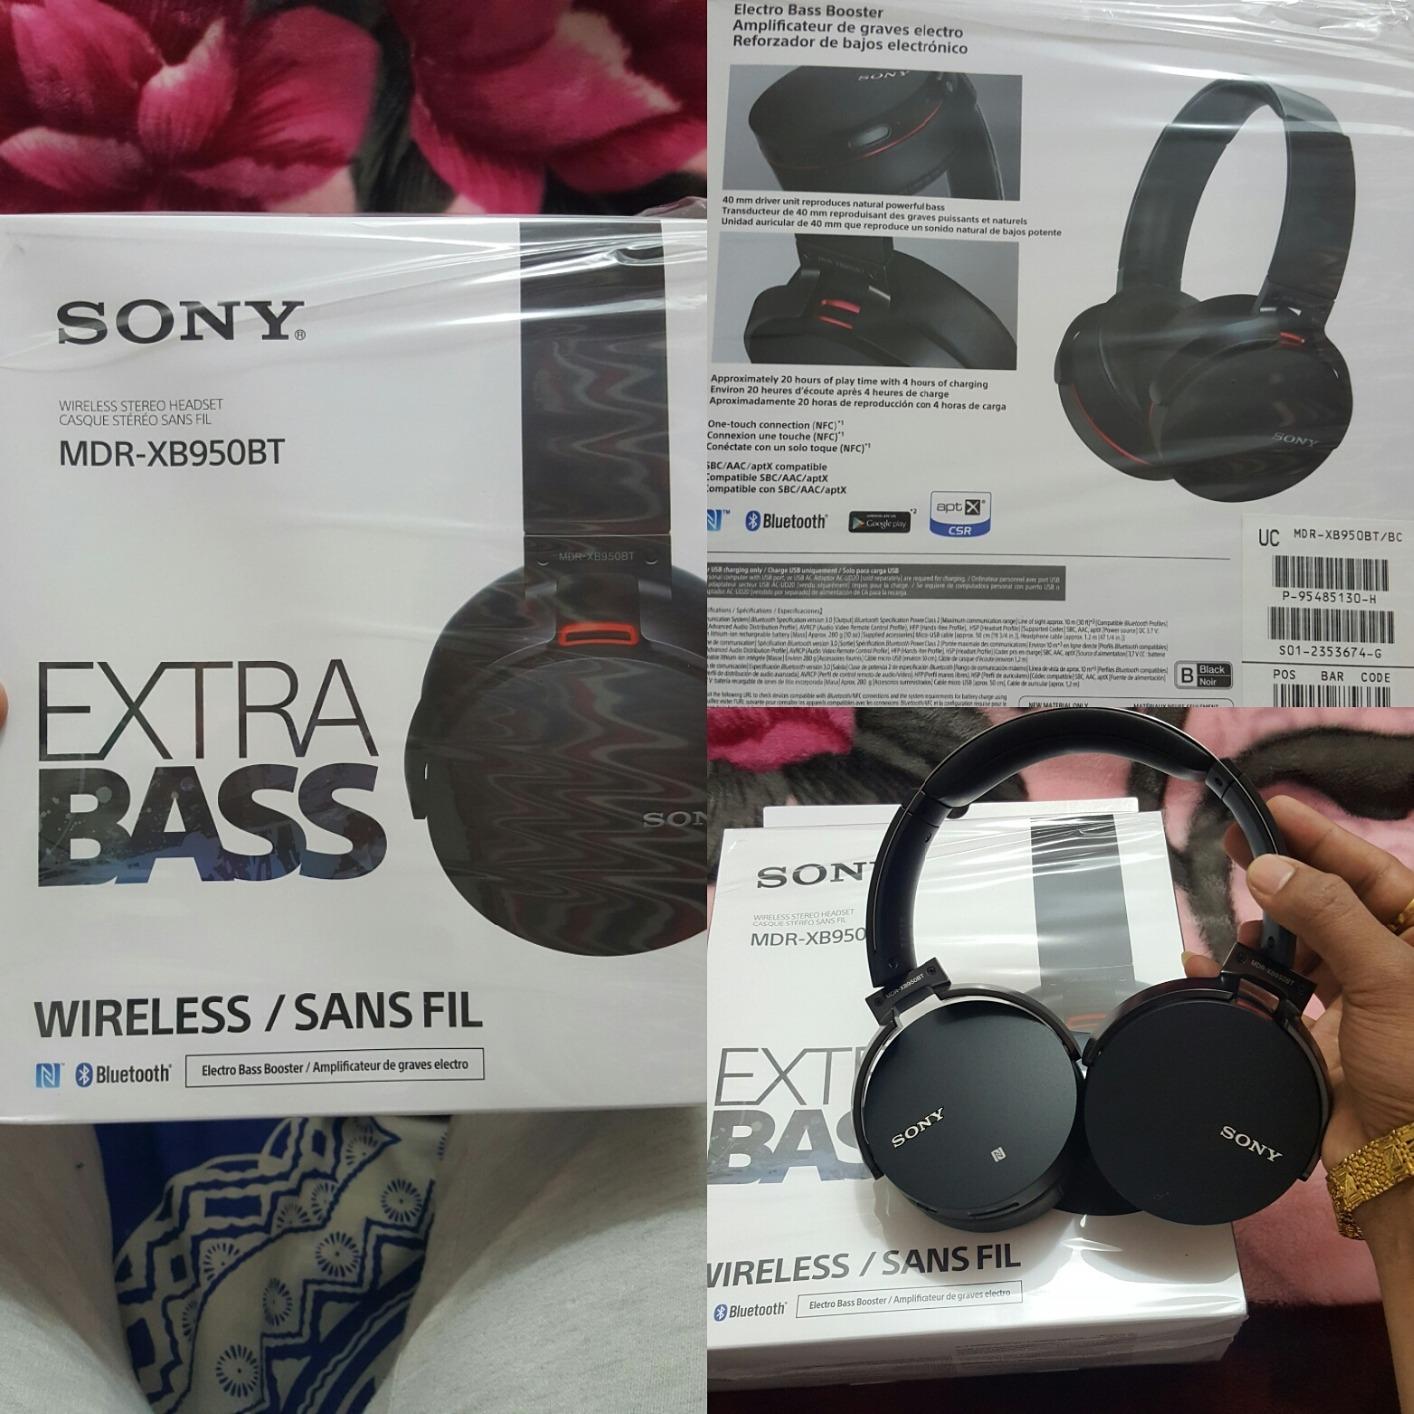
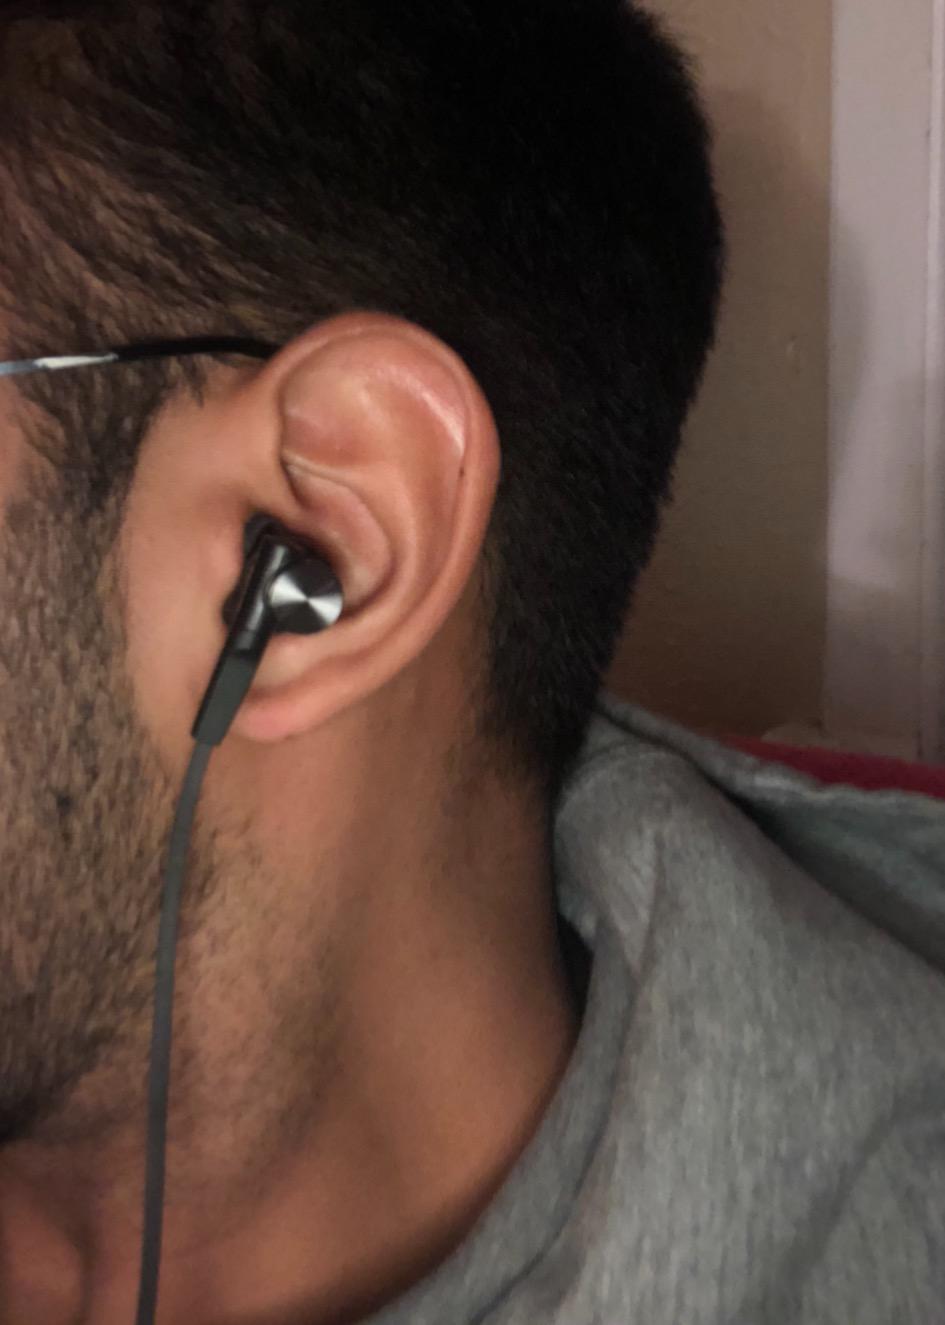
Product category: headphones
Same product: no